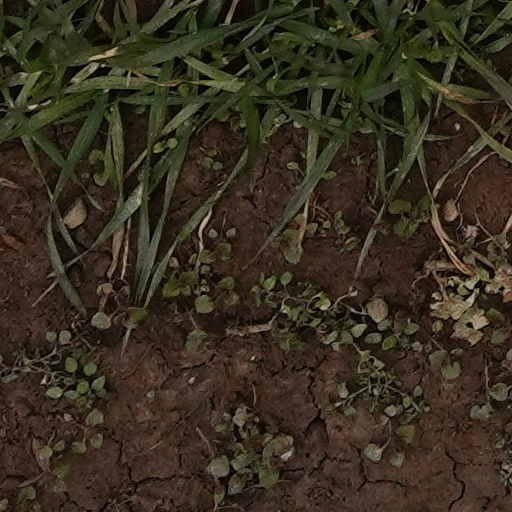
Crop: wheat